Fannia Cohn

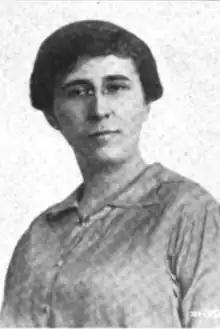
Fannia Cohn, from a 1915 publication

Fannia Mary Cohn (April 5, 1885 – December 24, 1962) was a leading figure in the International Ladies' Garment Workers' Union (ILGWU) during the first half of the 20th century. She is remembered as one of the pioneers of the workers' education movement in the United States and as a prolific author on the theme of trade union education.